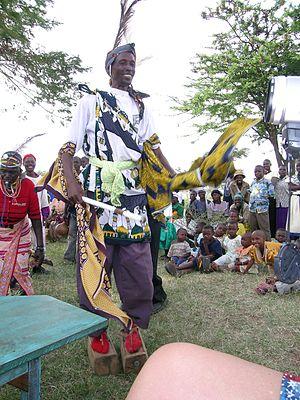
Festivités kuria à Migori (Kenya)